Barium titanate

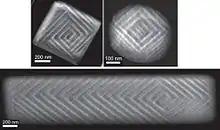
Scanning transmission electron microscopy of the ferroelastic domains that form in BaTiO on cooling through the Curie temperature. The vertex point, where domain bundles meet, moves from the center in isometric crystals (top) to off-center in oblongs (bottom).

Barium titanate is a dielectric ceramic used in capacitors, with dielectric constant values as high as 7,000. Over a narrow temperature range, values as high as 15,000 are possible; most common ceramic and polymer materials are less than 10, while others, such as titanium dioxide (TiO), have values between 20 and 70.